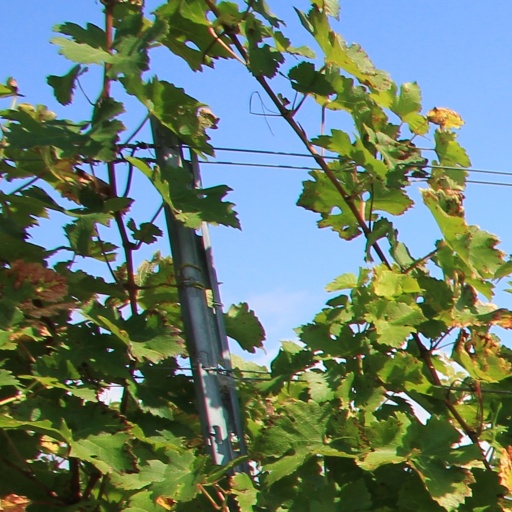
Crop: grape